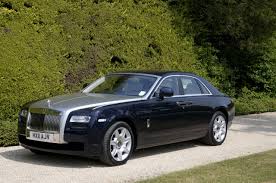
Label: noambulance